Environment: real
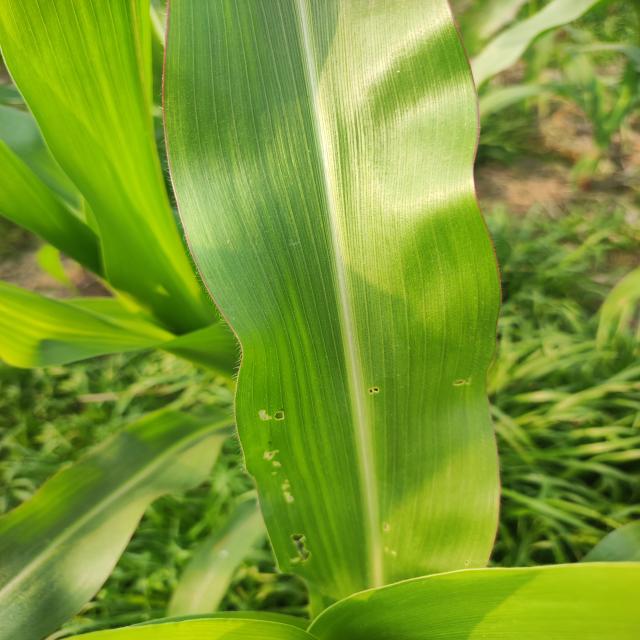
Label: fall_armyworm